Senait Fisseha

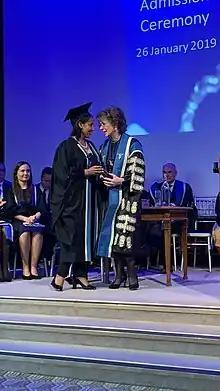
Senait receiving Fellowship honoris causa from the Royal College of Obstetricians and Gynecologists in 2019

In 2018, she was recognized as one of the 100 most influential Africans by the New Africa Magazine. She also received an Award of Merit from the African Leadership University, recognizing her foundational contributions to global healthcare. In 2013, the Ethiopian Ministry of Health bestowed upon her its highest honor for her significant impact on the healthcare sector. In 2016, she received the early distinguished career achievement award from the University of Michigan medical center alumni society and she was one of only 20 individuals to be honored with the University of Michigan Bicentennial Alumni Award for her global leadership in expanding reproductive health services in developing nations. Additionally, the Association of Women in Business (AWiB) in Ethiopia nominated her for their "Women of Excellence" award in 2016. In 2019, Fisseha was named one of the 100 Most Influential People in Gender Policy and was listed among the 'Top Forty Most Forward-Thinking Women' in 2020 by Athena40.